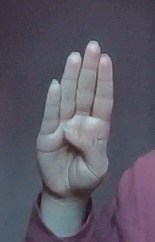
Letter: kaaf